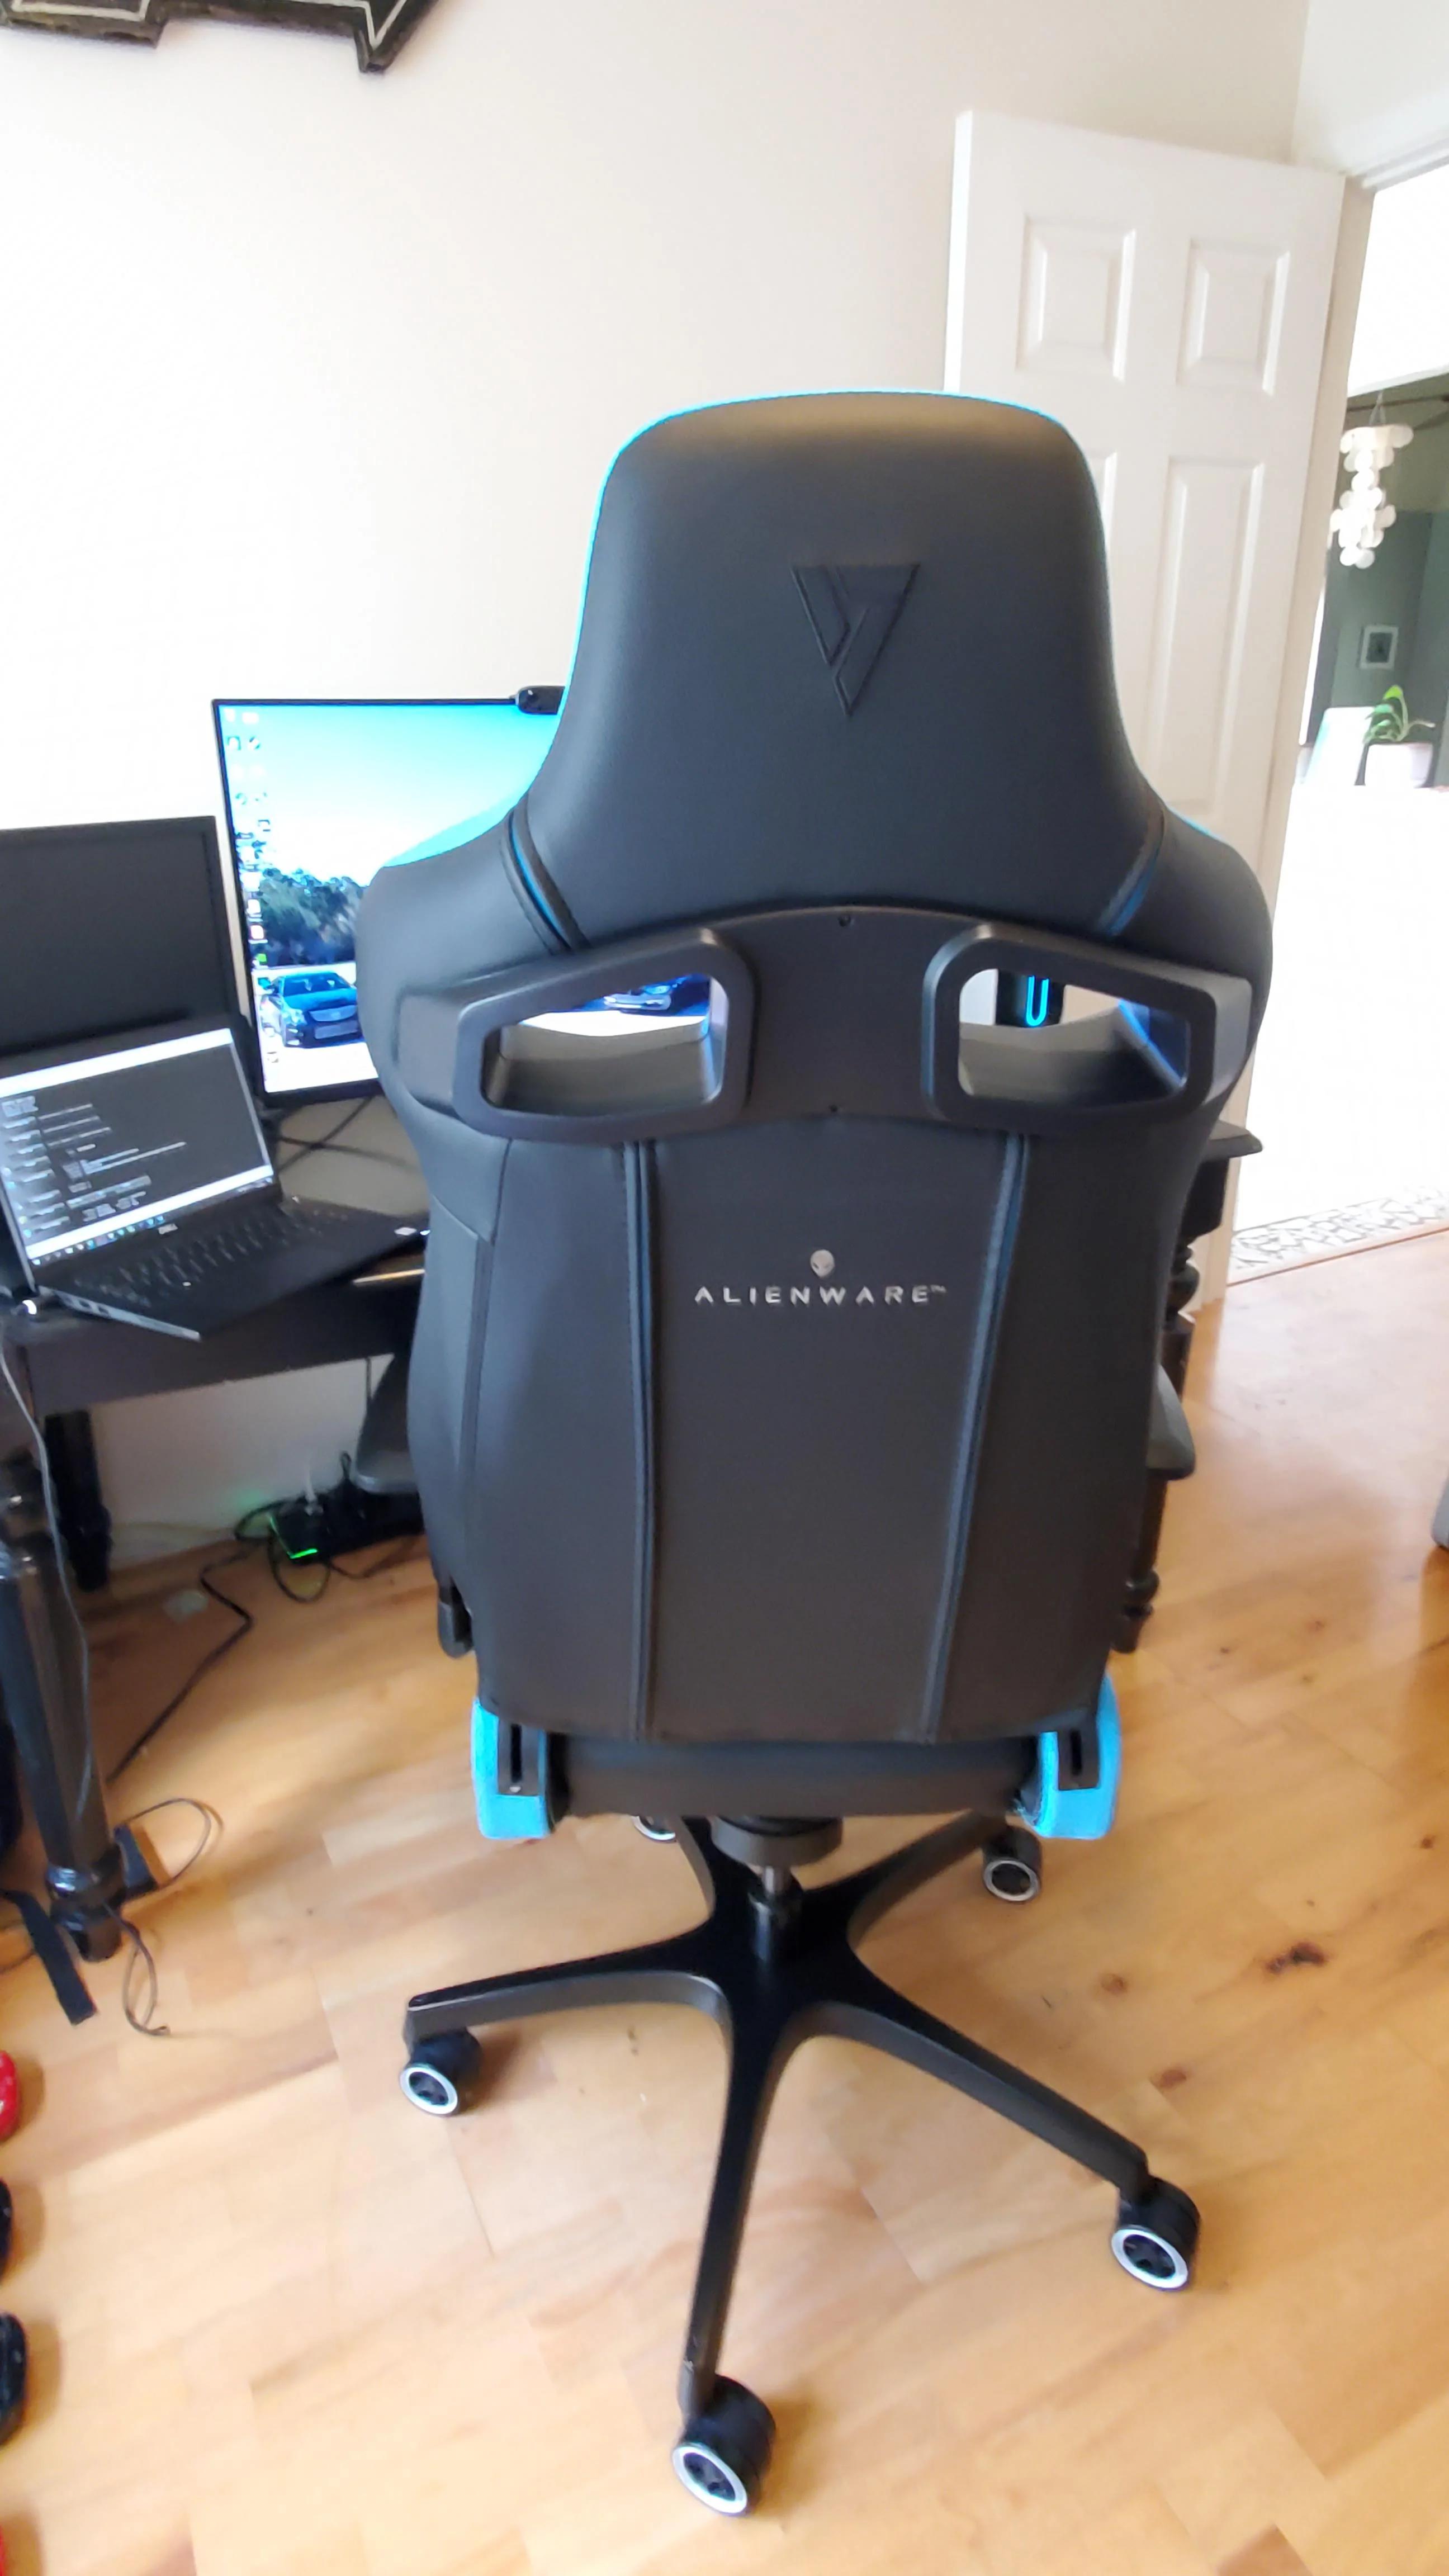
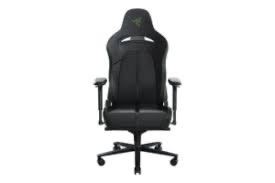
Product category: items_chair
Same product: no